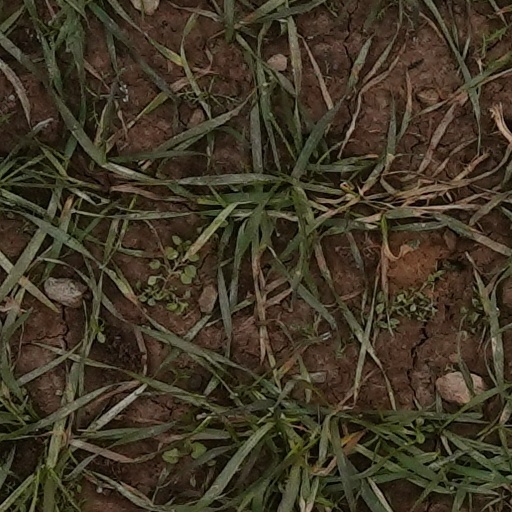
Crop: wheat